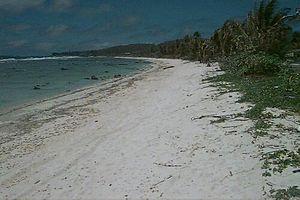
La République de Nauru n'est constituée que d'une seule île : l'île de Nauru. Située dans l'océan Pacifique, en Océanie, dans l'ensemble régional insulaire appelé Micronésie, le point le plus au nord de Nauru n'est qu'à 42 kilomètres au Sud de l'équateur.
La baie d'Anibare, ouverte sur l'océan Pacifique, est la plus grande baie de l'île de Nauru.